James Garrard

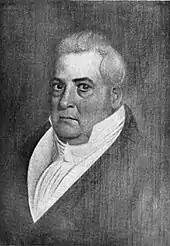
Garrard's son William introduced legislation to call a constitutional convention.

The difficulties with Garrard's election over Benjamin Logan in 1795 added to a litany of complaints about the state's first constitution. Some believed that it was undemocratic because it required electors to choose the governor and state senators and many offices were appointive rather than elective. Others opposed life terms for judges and other state officials. Still others wanted slavery excluded from the document, or to lift the ban on ministers serving in the General Assembly. In the aftermath of the disputed 1795 election, all parties involved agreed that changes were needed. The present constitution provided no means for amendment, however. The only remedy was another constitutional convention.